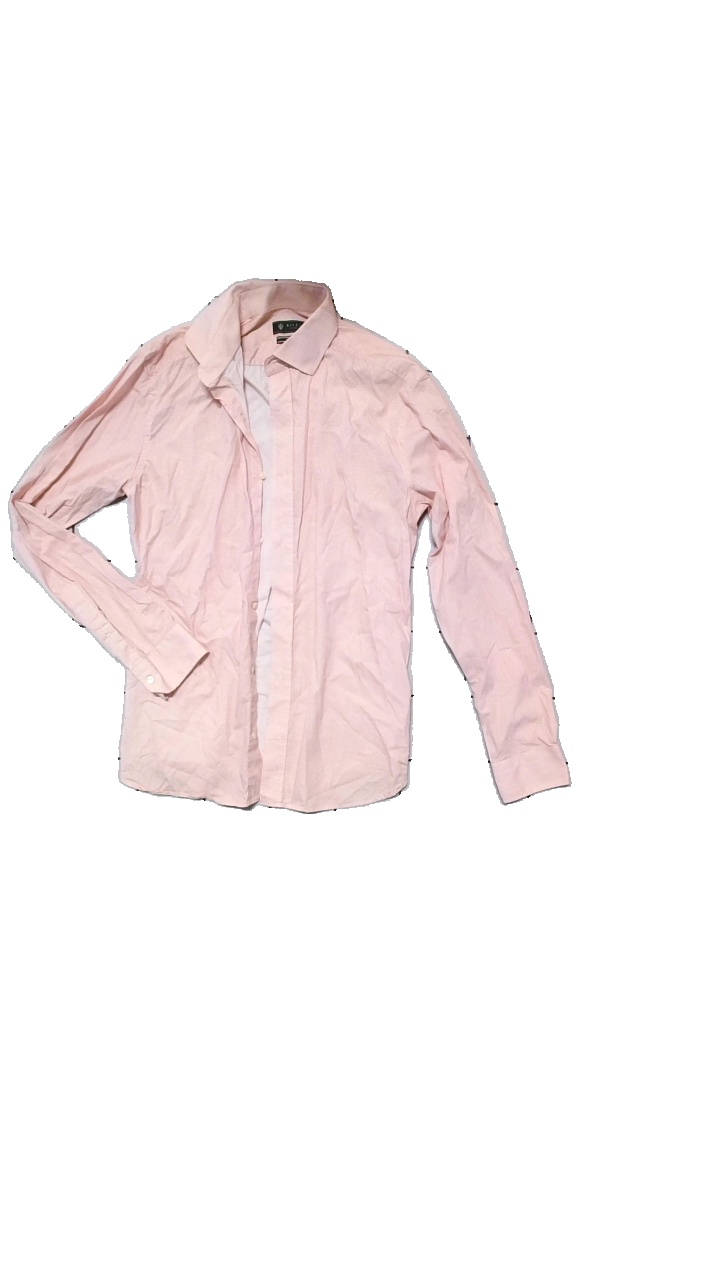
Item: Shirt (Men)
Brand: Riley
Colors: White, Red
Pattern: Other
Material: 100% Bomull
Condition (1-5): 4
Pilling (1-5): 4
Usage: Reuse
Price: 100-150